Leeds Male Voice Choir

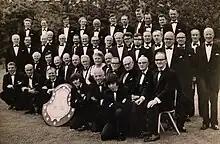
Leeds Male Voice Choir in 1970

John Wheeler took the Director's baton in 1962 with his wife Ursula as the accompanist. He was a principal singer at Leeds Parish Church and was also conductor of Batley Male Voice Choir and Phoenix Park Male Choir in Bradford. Wheeler led the choir and began a series of exchange visits in 1969 with Dortsfeld Male Voice Choir in Dortmund, Leeds' twin city in Germany. The choir developed a concert schedule across Yorkshire and took part in various music festivals across Northern England also performing at the Royal Academy of Music in London.